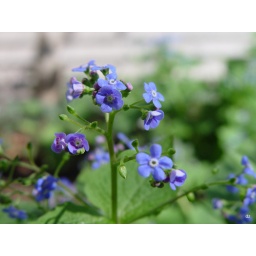
The delicate blue flowers are in contrast to the large green leaf clump.